The Morning After (book)

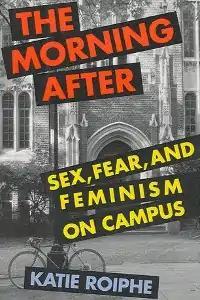

The Morning After: Sex, Fear and Feminism on Campus, is a nonfiction book authored by Katie Roiphe. First released in 1993, the book discussed date rape and American feminism. Prior to its release, a portion of the book was published as an essay, “The Rape Crisis, or Is Dating Dangerous?” in the New York Times Magazine. In 1994, the book was reprinted with a new introduction along with a shortened title.